Baron Browning

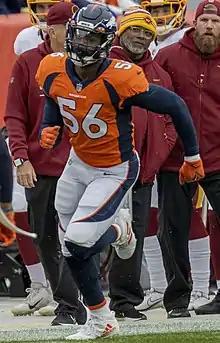
Browning with the Denver Broncos in 2021

Baron Browning (born February 19, 1999) is an American professional football linebacker for the Arizona Cardinals of the National Football League (NFL). He played college football for the Ohio State Buckeyes and was selected by the Denver Broncos in the third round of the 2021 NFL draft.